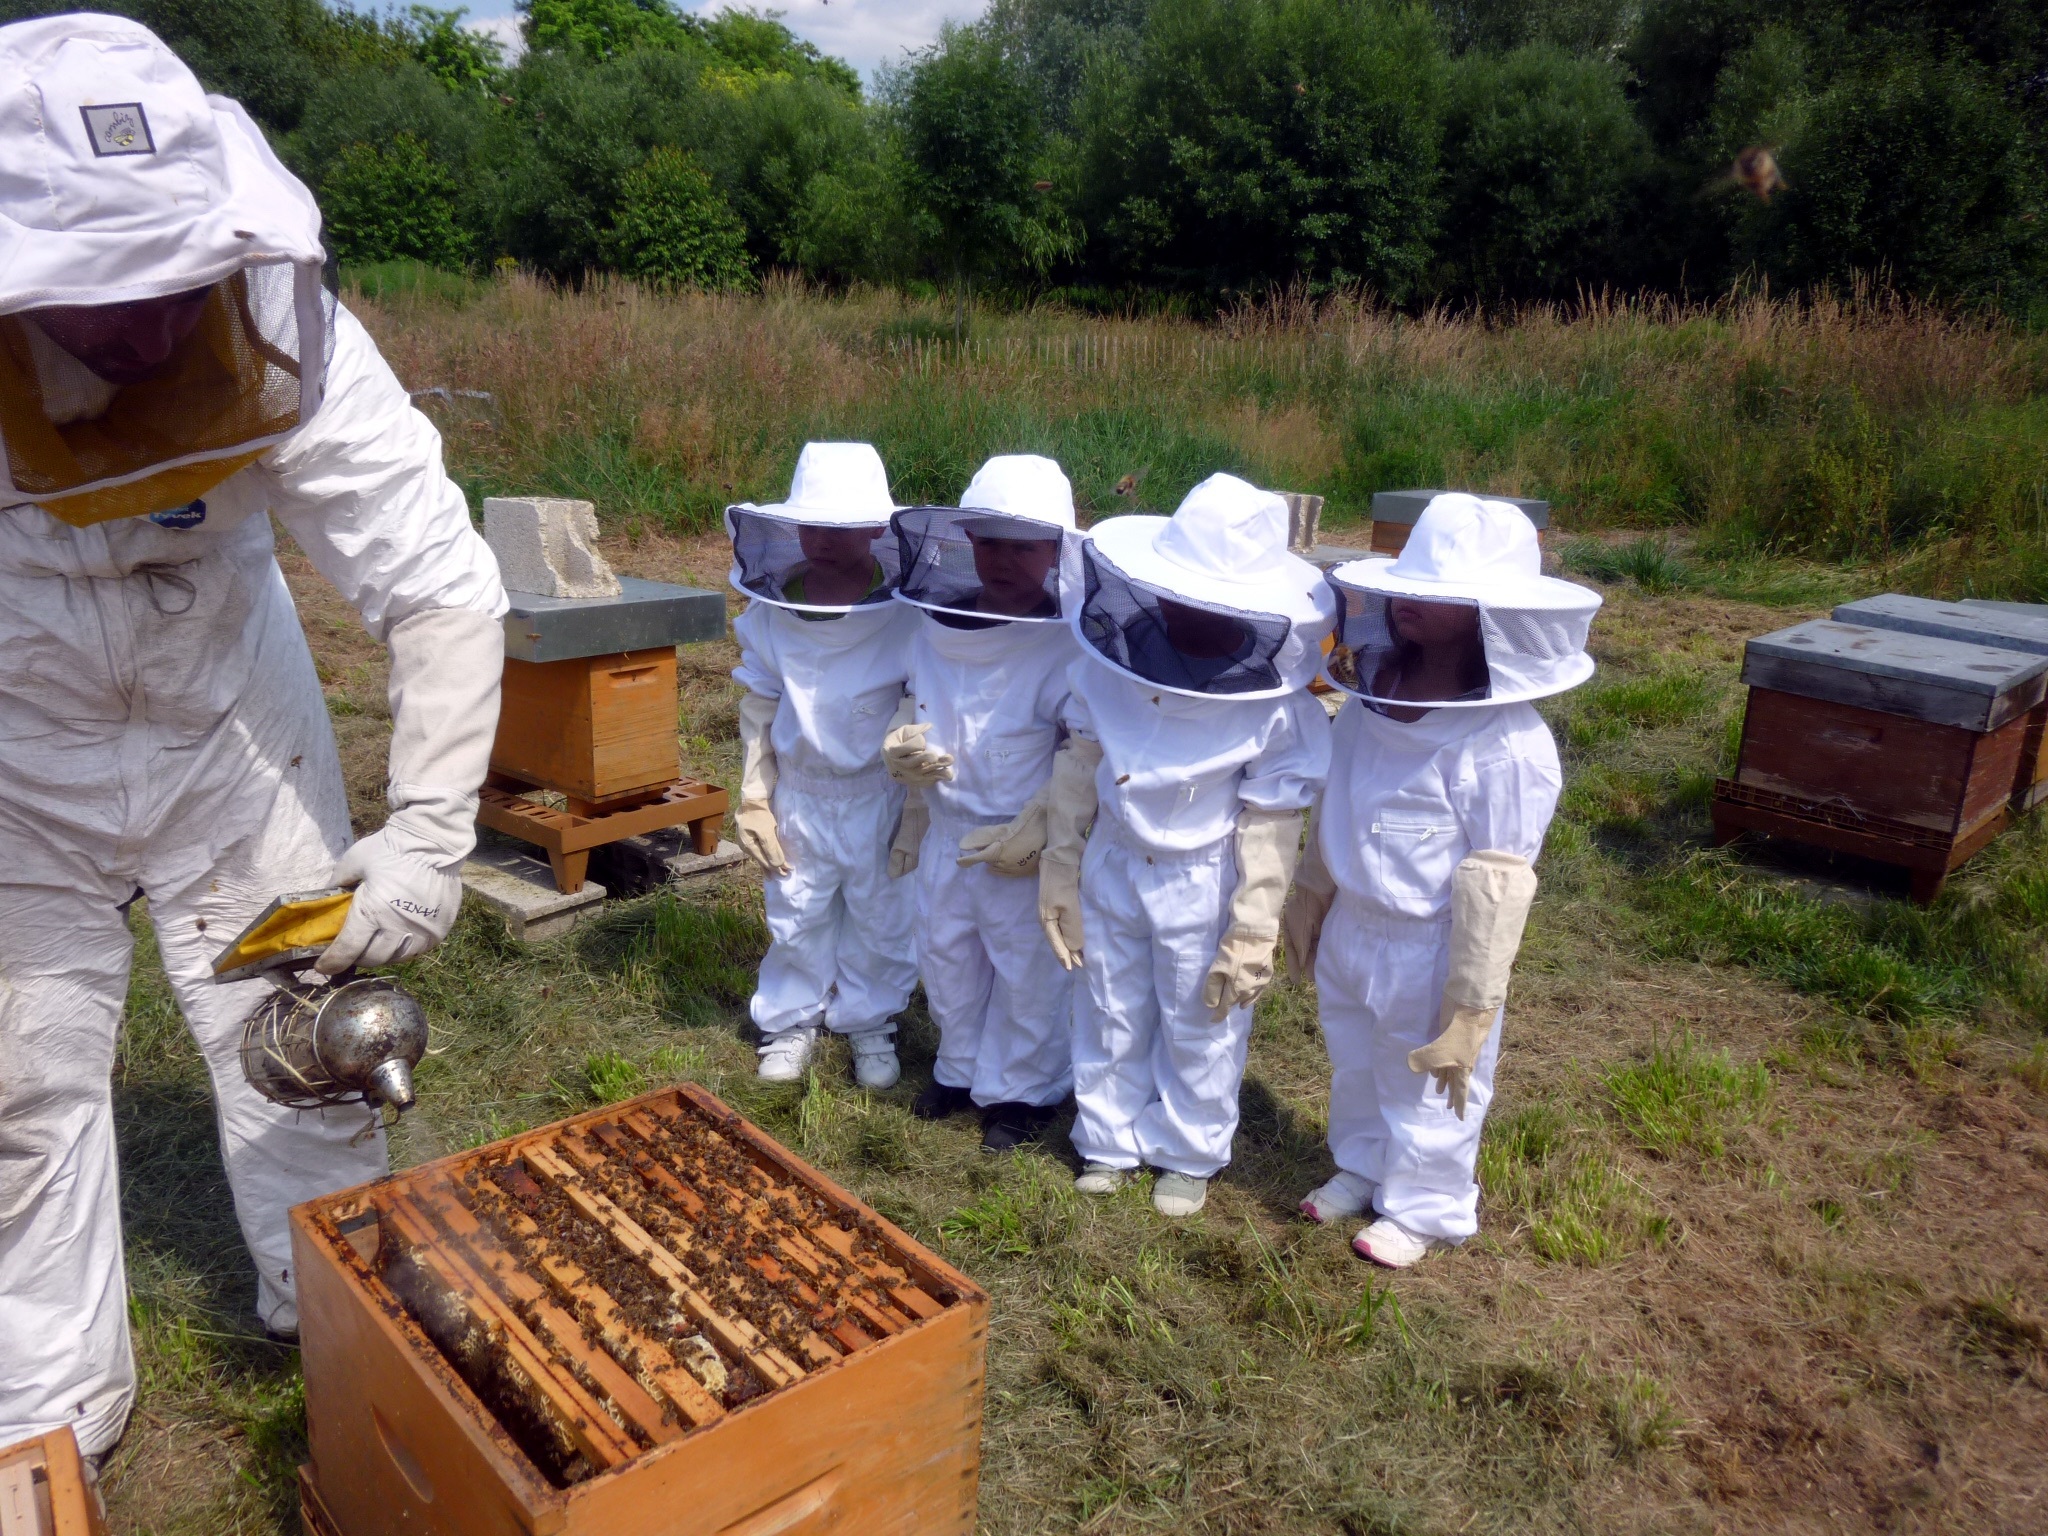
insect, invertebrate, beekeeper, bee, learn, course, beehive, pollinator, beekeeping, membrane winged insect